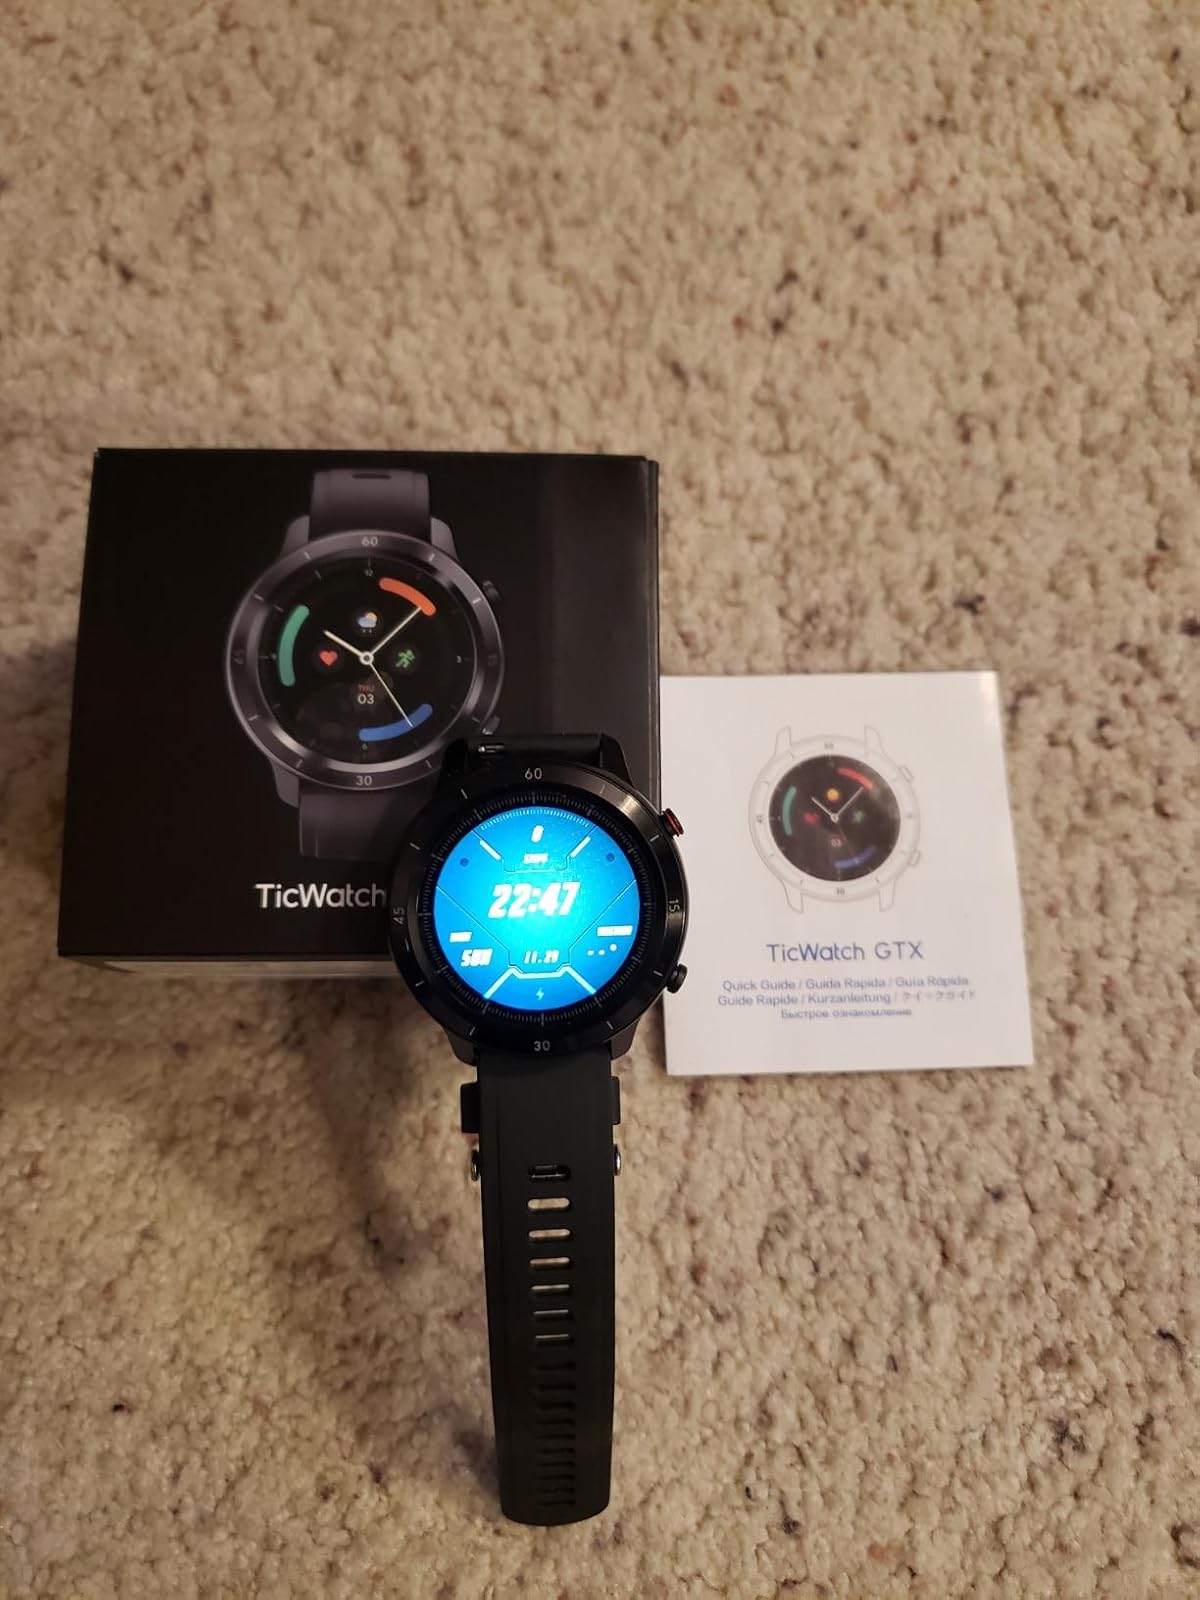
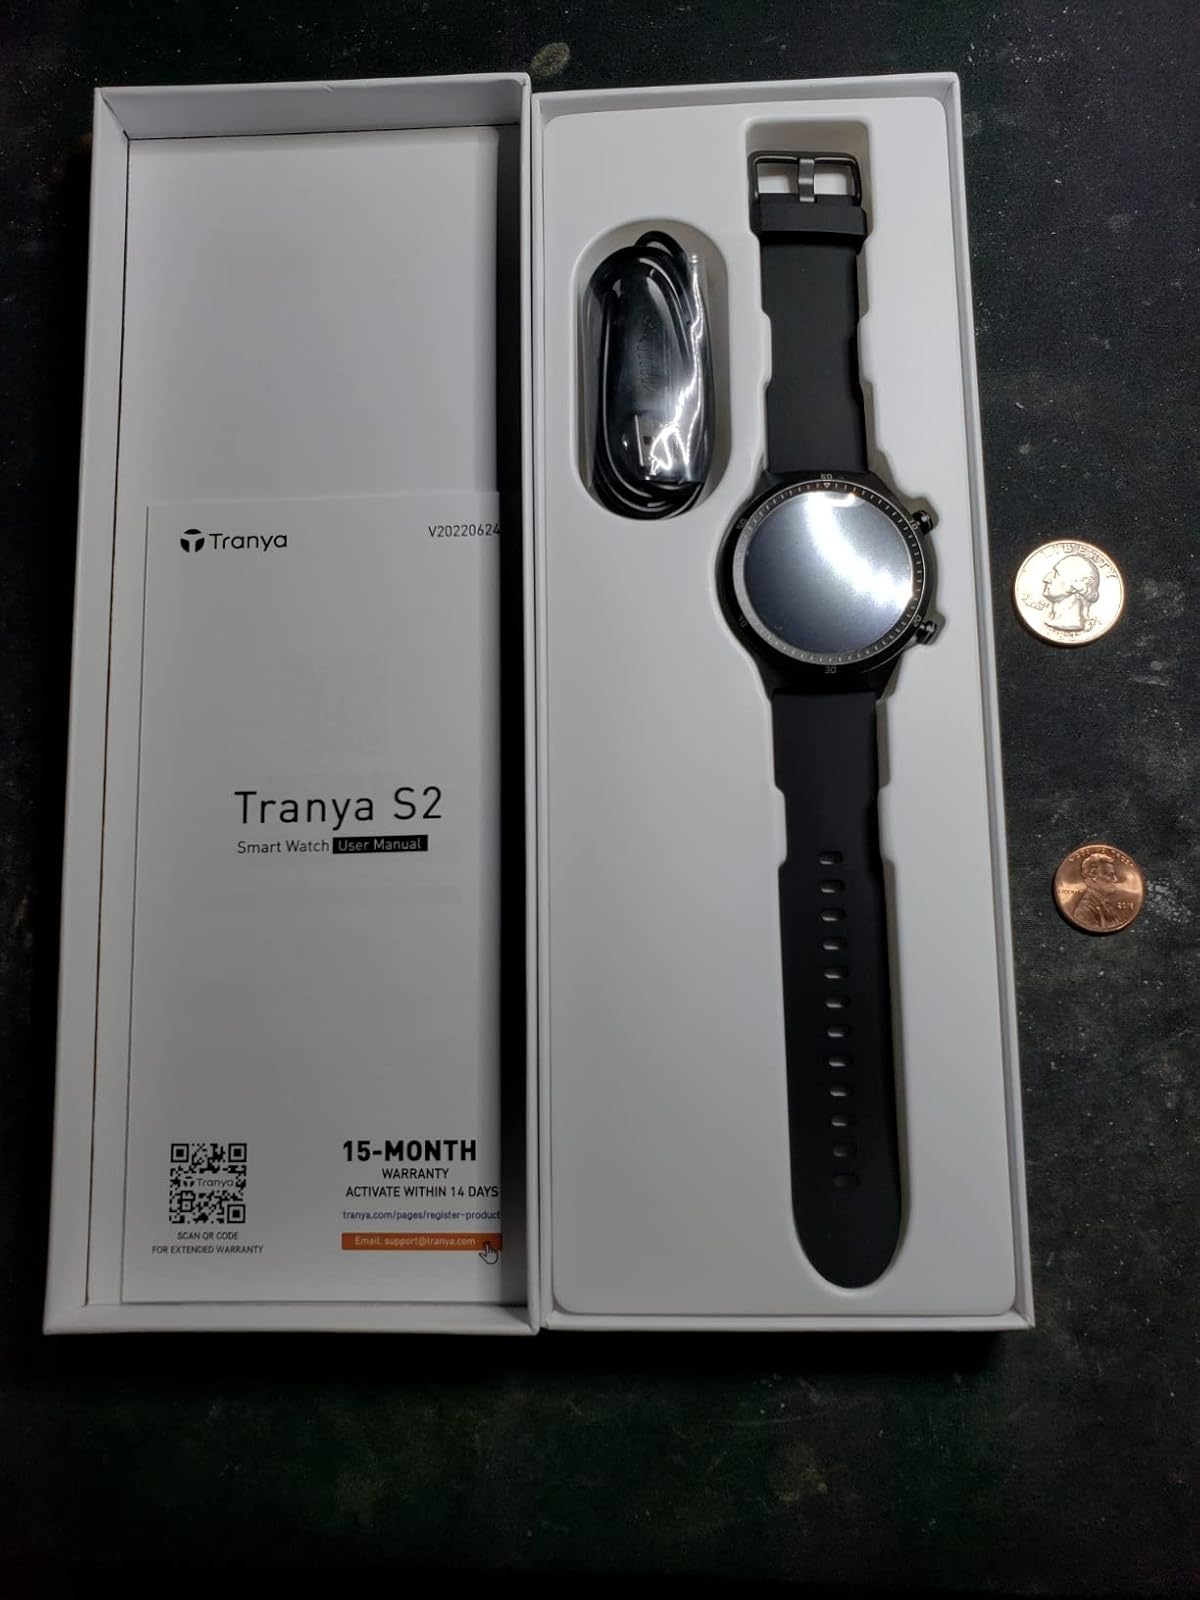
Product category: smartwatch
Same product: no